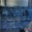
Label: couch